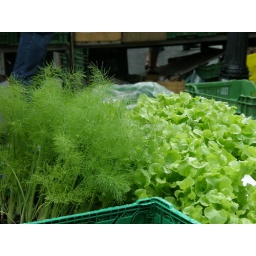
young plants at the street market in Bulle